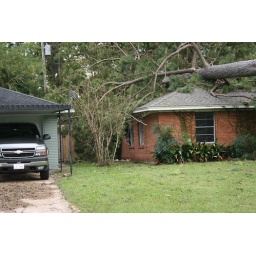
tree on house in Oak Forest